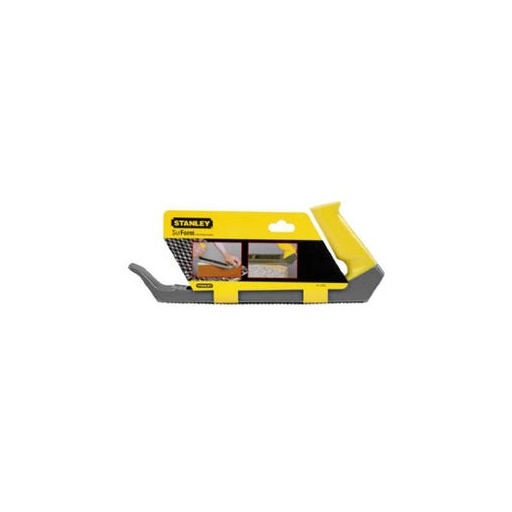
11.25-Inch Metal Plane
Metal alloy with high-impact black molded handle. Flat regular cut blade. Edge cut feature.
Brand: Stanley
Category: Hardware > Tools > Planes > Block Planes